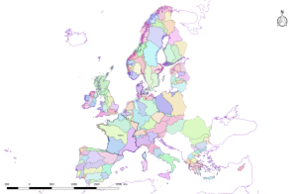
Carte des districts hydrographiques en Europe, au sens de la Directive inondation du 23 octobre 2007.
Au sens de la Directive cadre sur l'eau, dans l’union européenne, un district hydrographique est une « zone terrestre et maritime, composée d'un ou plusieurs bassins hydrographiques ainsi que des eaux souterraines et eaux côtières associées, identifiée comme principale unité aux fins de la gestion des bassins hydrographiques ».